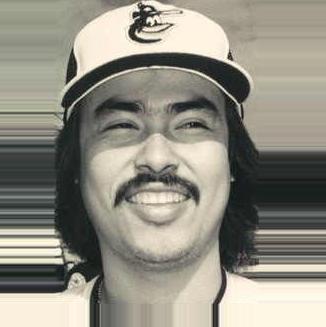
Age: 24